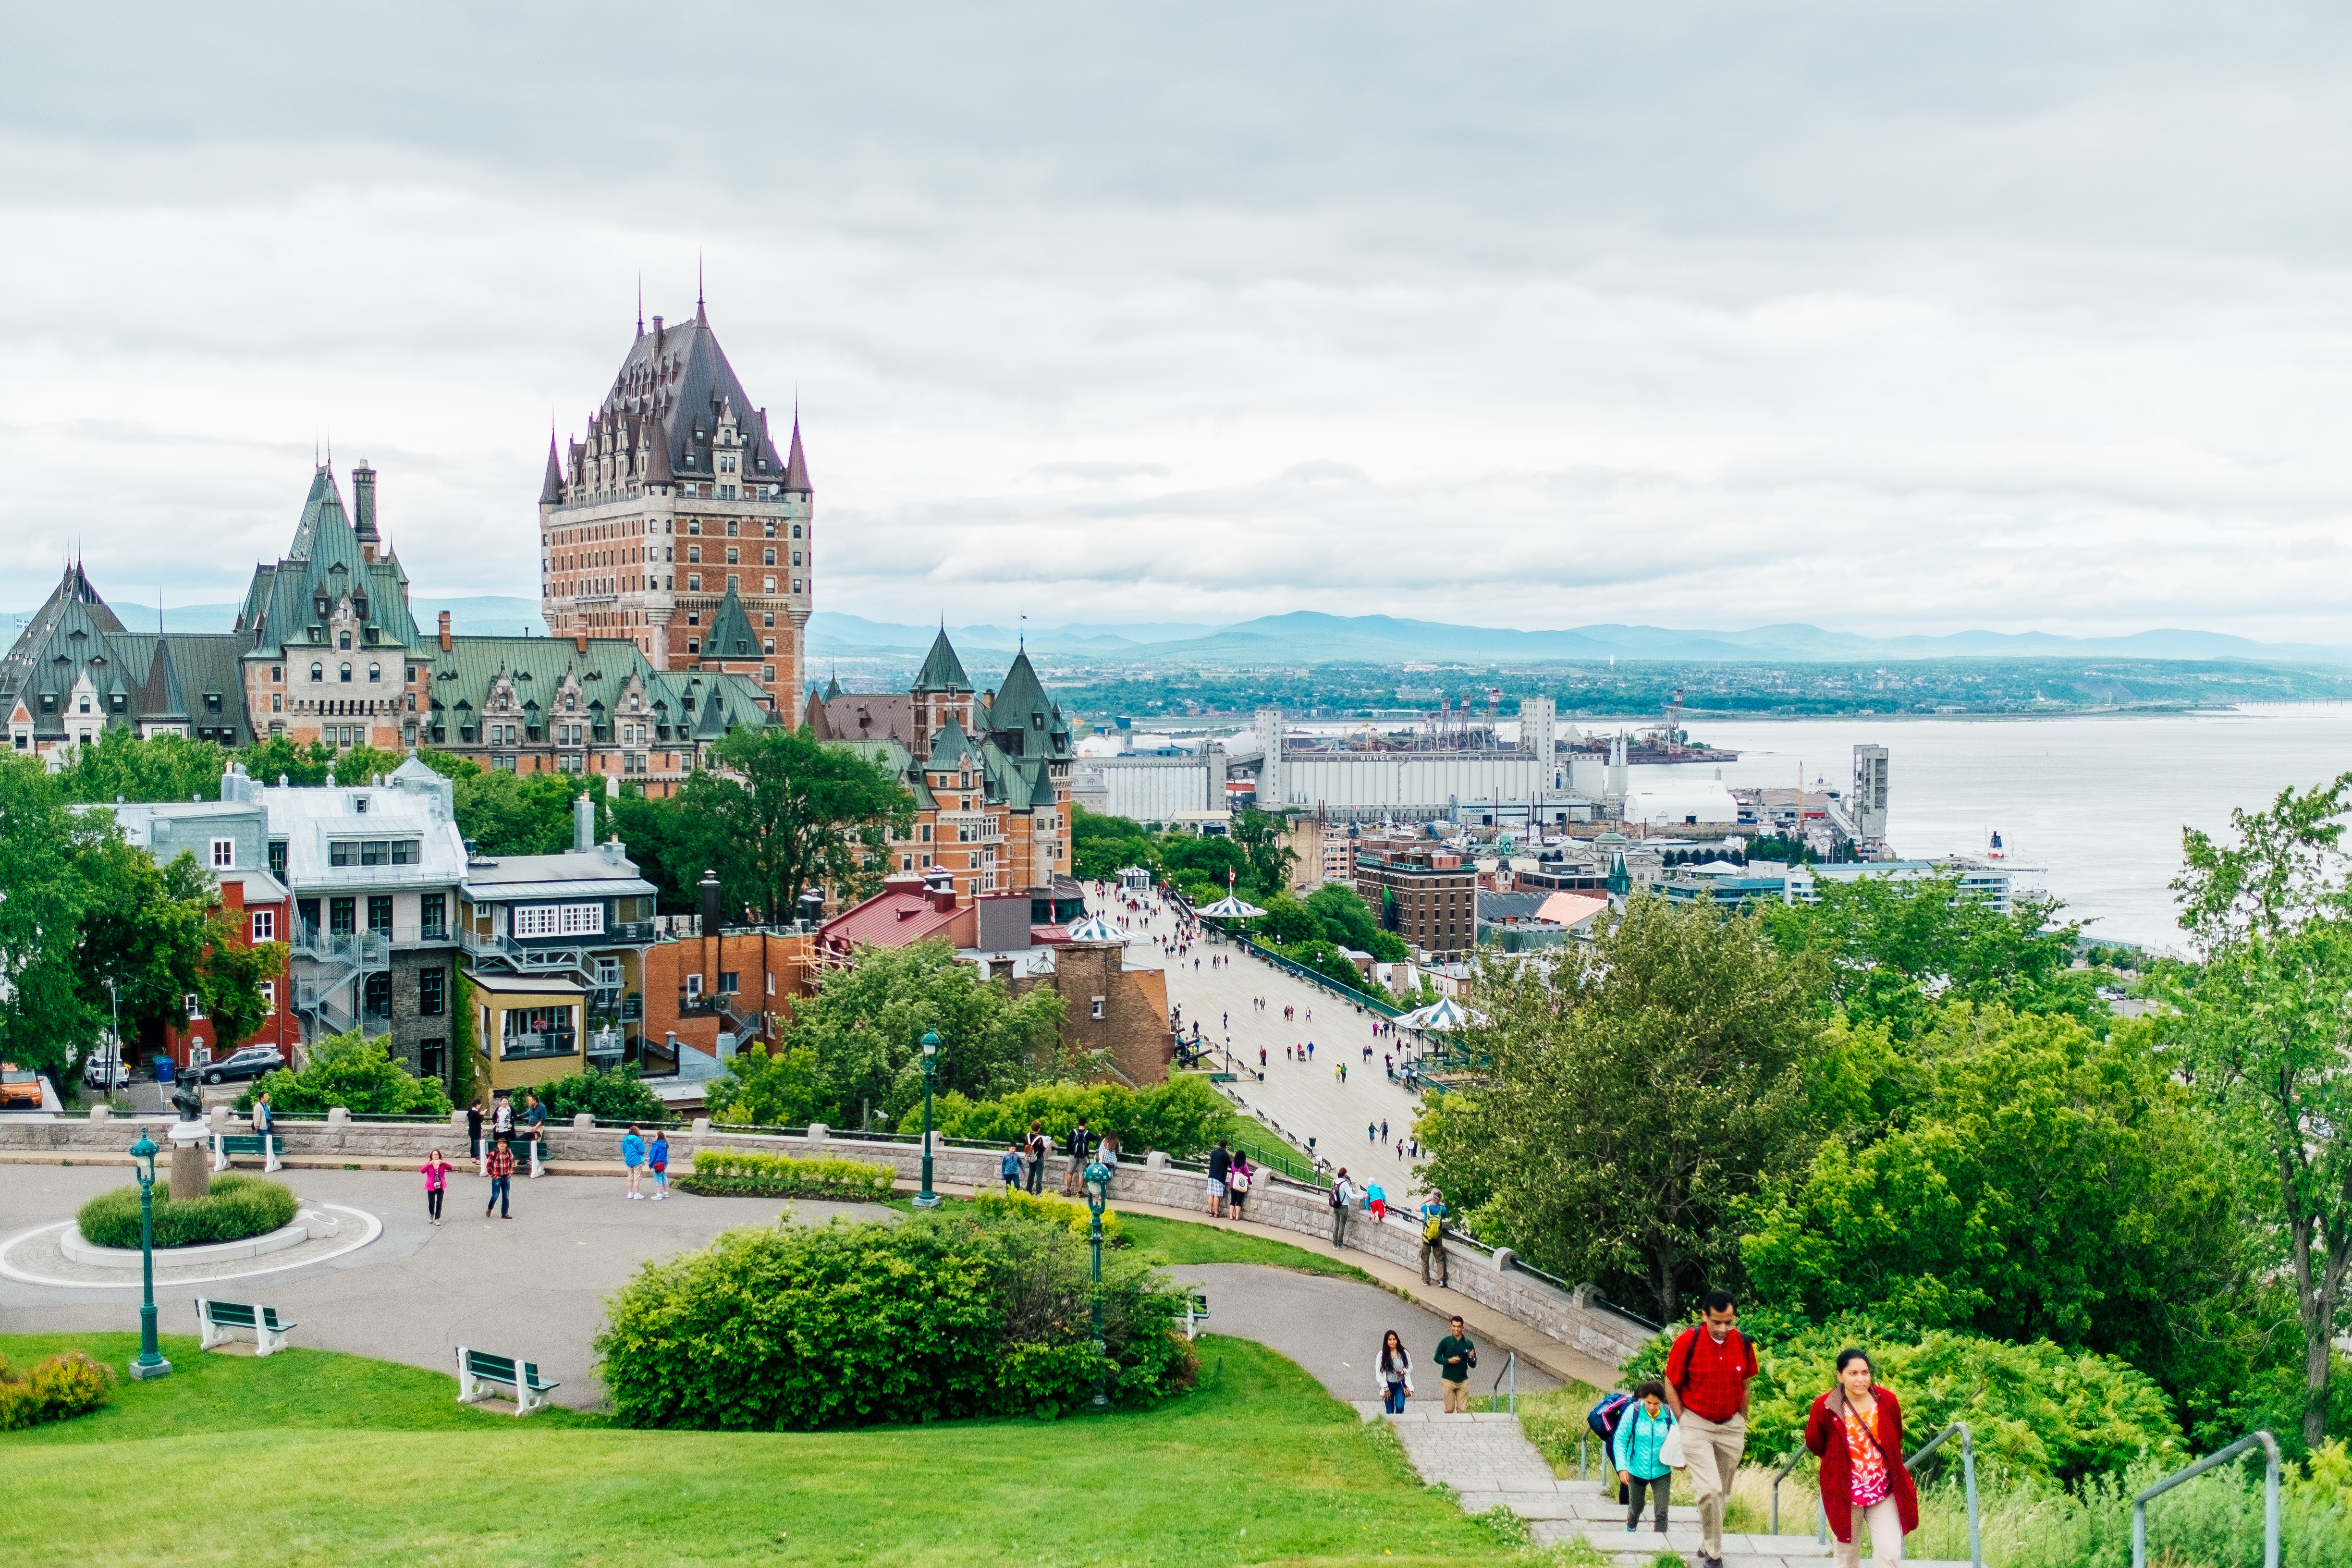
town, city, cityscape, panorama, vacation, park, landmark, tourism, resort, estate